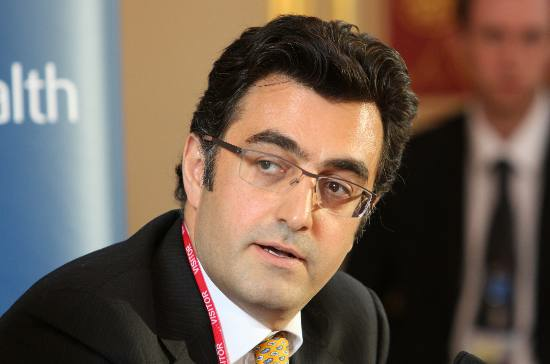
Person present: Yes